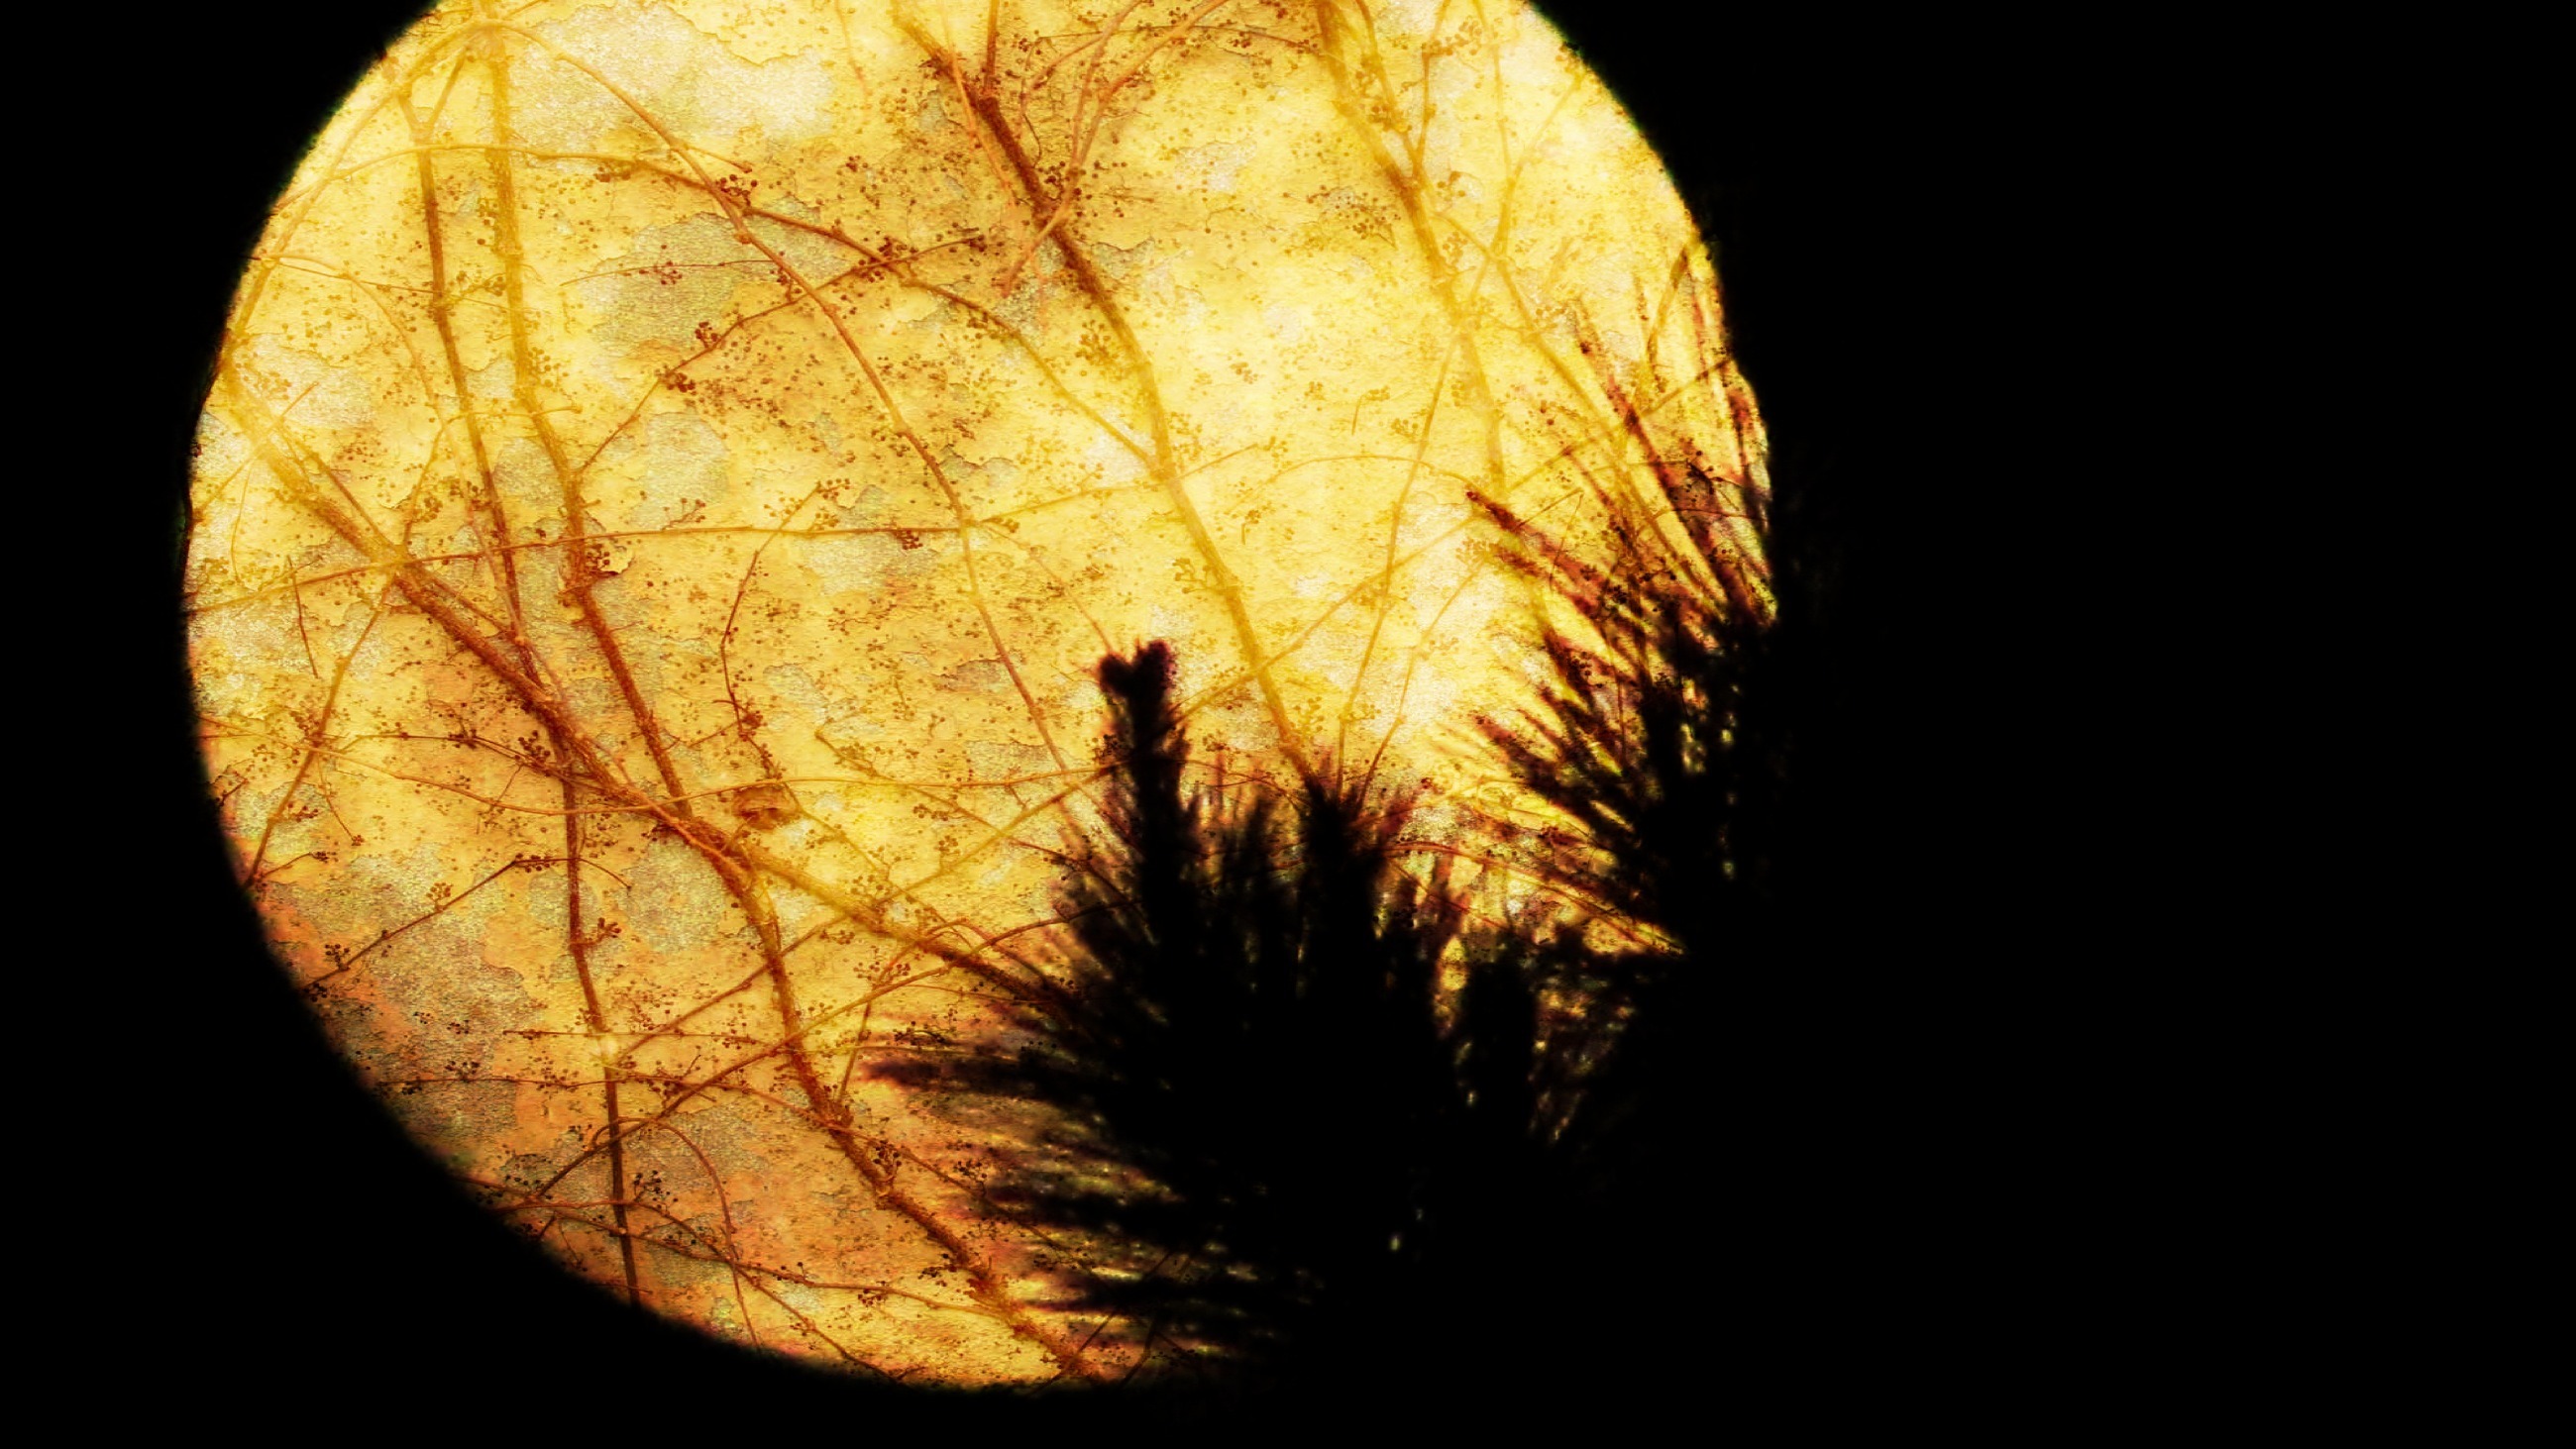
tree, plant, night, sunlight, leaf, dark, mystery, evening, autumn, halloween, holiday, galaxy, yellow, moon, moonlight, illuminated, close up, full, astronomy, universe, bright, lunar, scene, macro photography